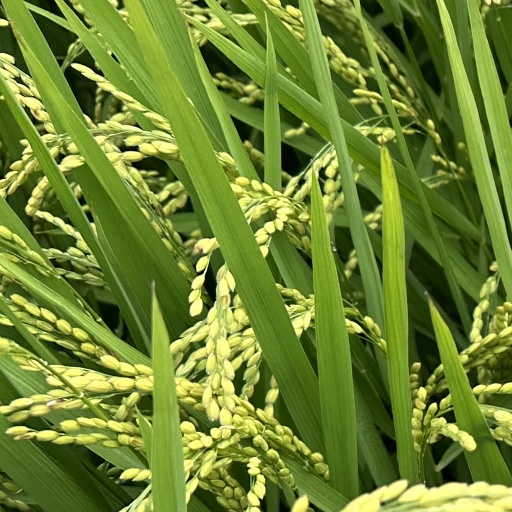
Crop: rice